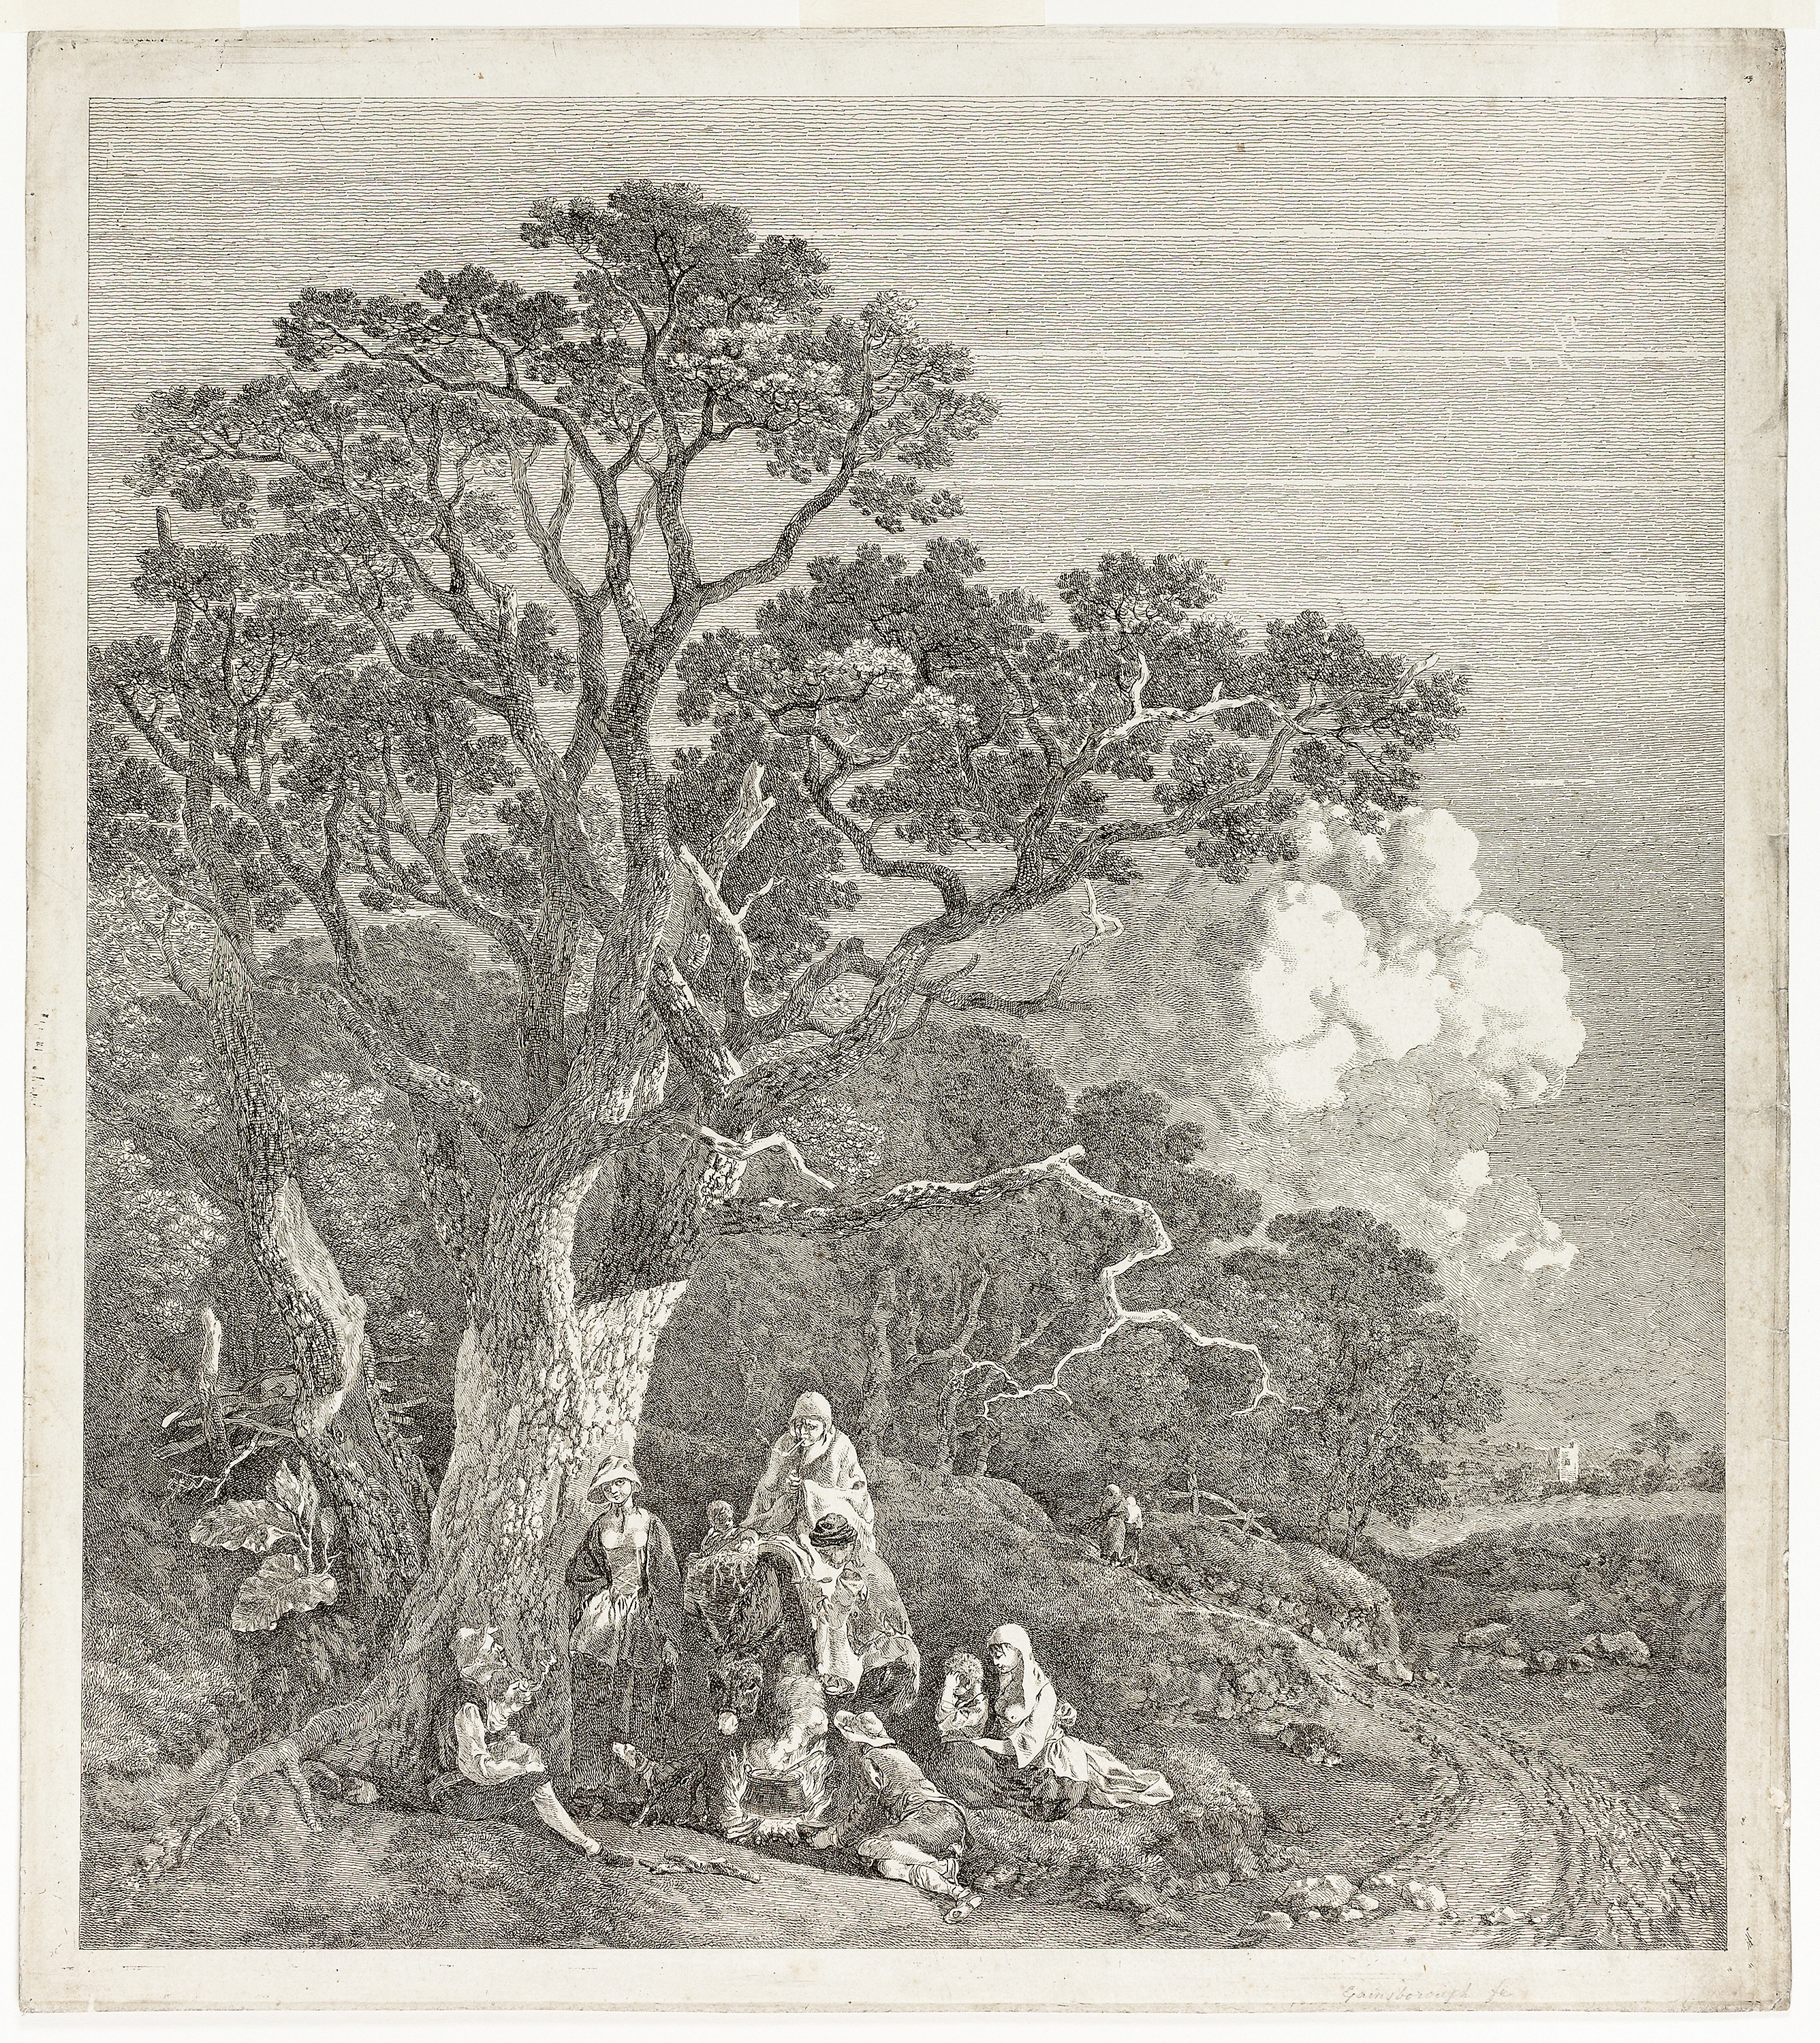
tree, woody plant, black and white, flora, plant, artwork, monochrome, art, painting, visual arts